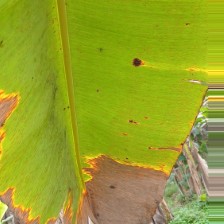
Label: cordana